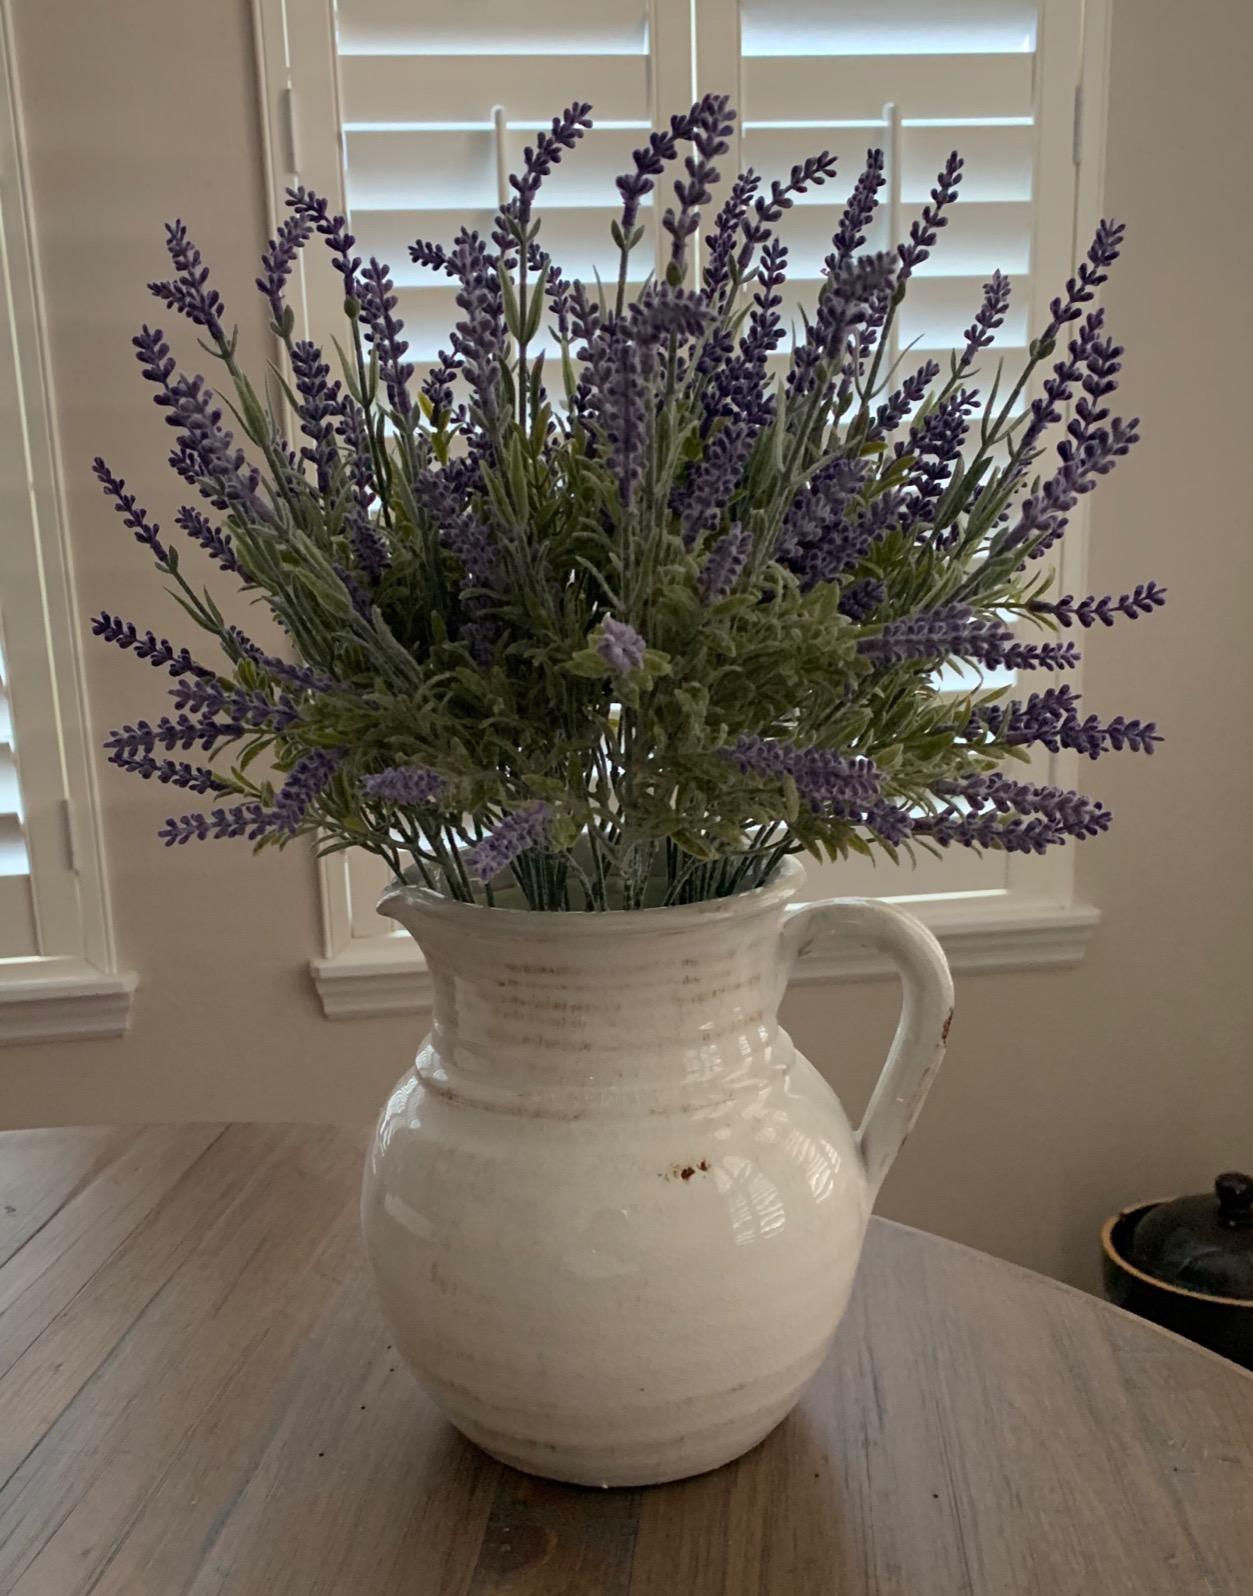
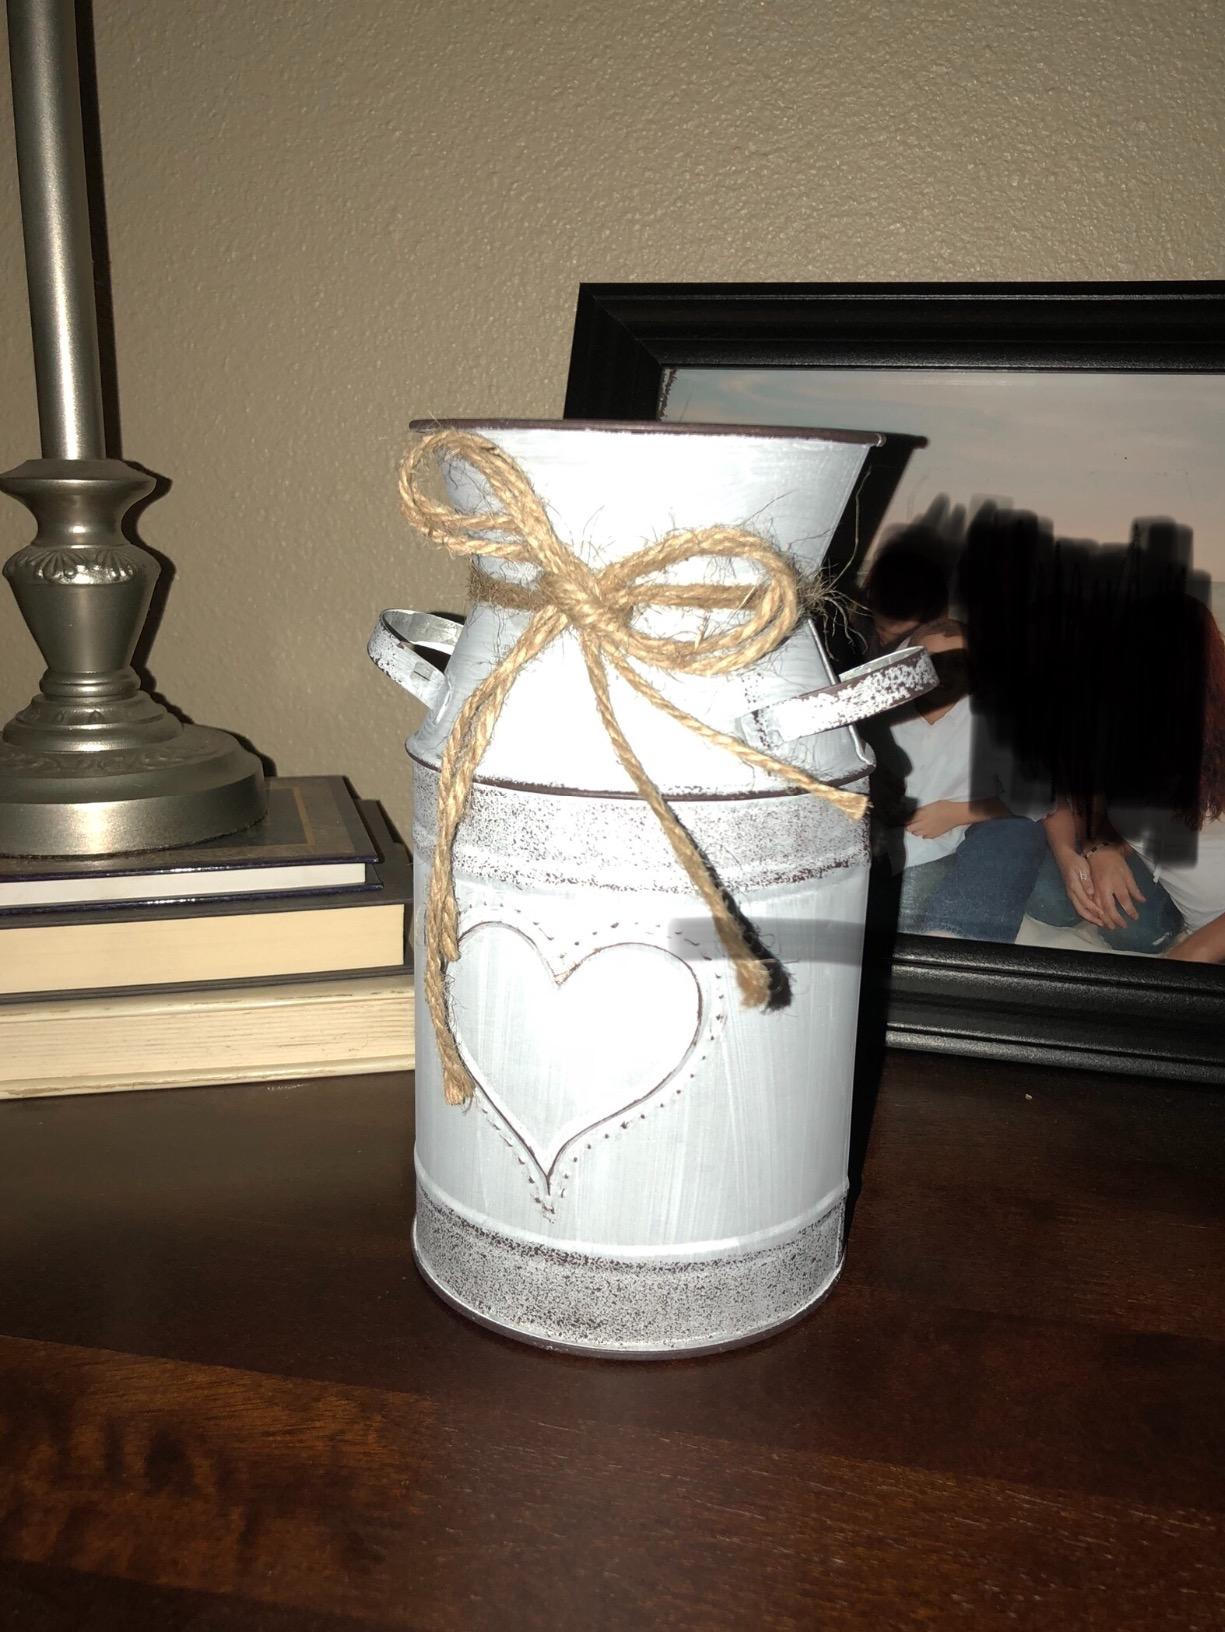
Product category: vase
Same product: no